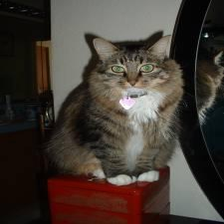
Species: cat
Breed: Maine Coon